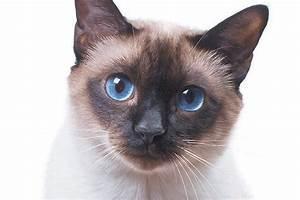
cat